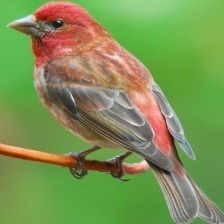
Species: PURPLE FINCH
Scientific name: HAEMORHOUS PURPUREUS
ImageNet parent category: house_finch